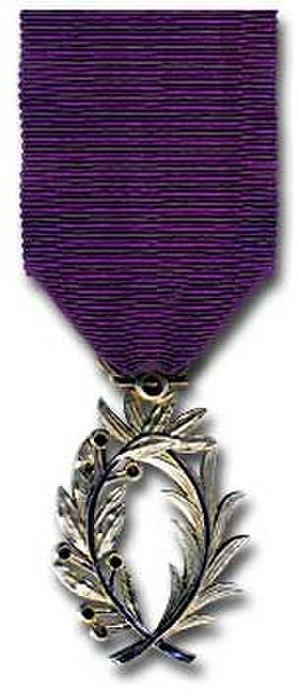
Roger Ouvrard, né le 4 novembre 1932 à Levallois-Perret et mort le 8 janvier 2017 à Saint-Martin-du-Tertre, est un homme politique et sportif français.